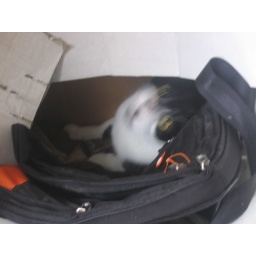
Homer in television box